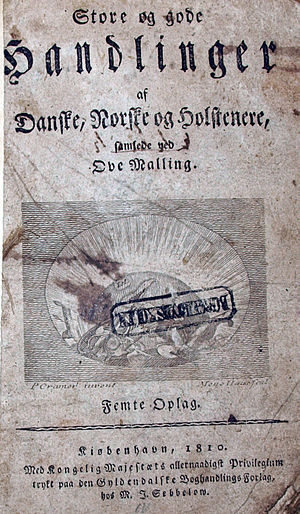
Store og gode Handlinger af Danske, Norske og Holstenere
Titelbladet til en godt brugt skoleudgave af bogen fra 1810.
Store og gode Handlinger af Danske, Norske og Holstenere er et biografisk-historisk værk skrevet af Ove Malling som udkom første gang i 1777.